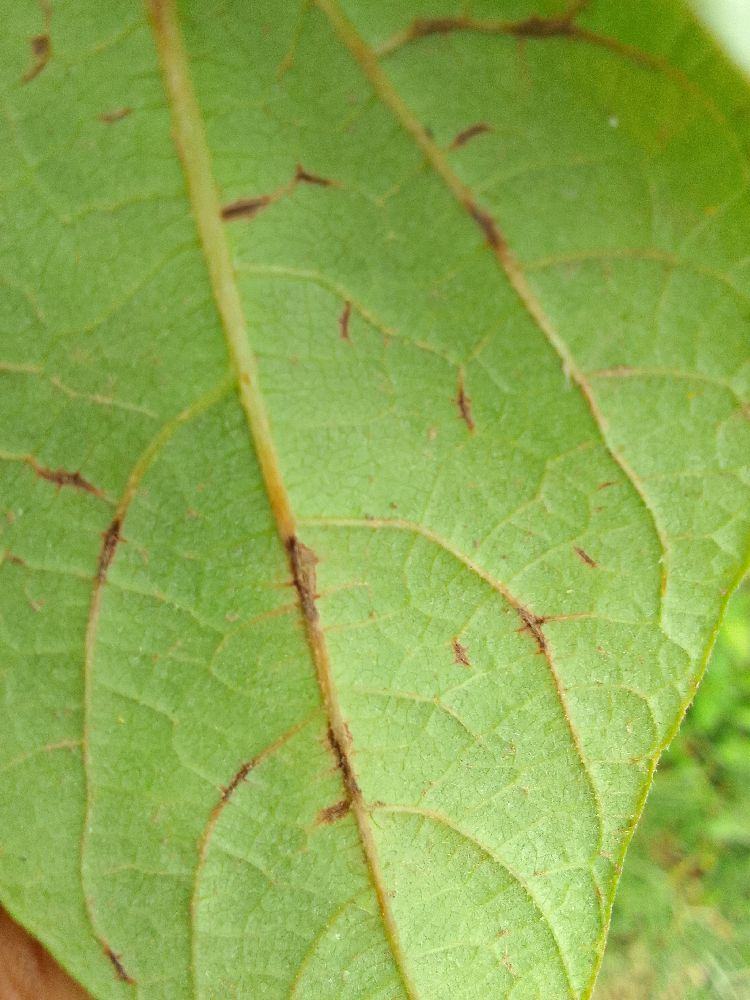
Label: anthracnose